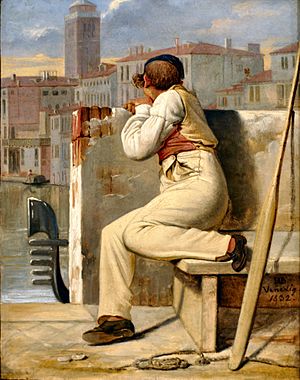
Ditlev Blunck
En gondoliere, malet af Blunck, 1832
Ditlev Conrad Blunck valgte som holstener at uddanne sig på Det Kongelige Danske Kunstakademi.